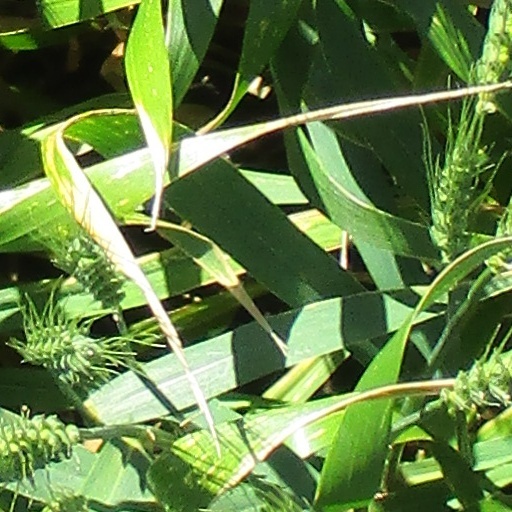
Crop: wheat